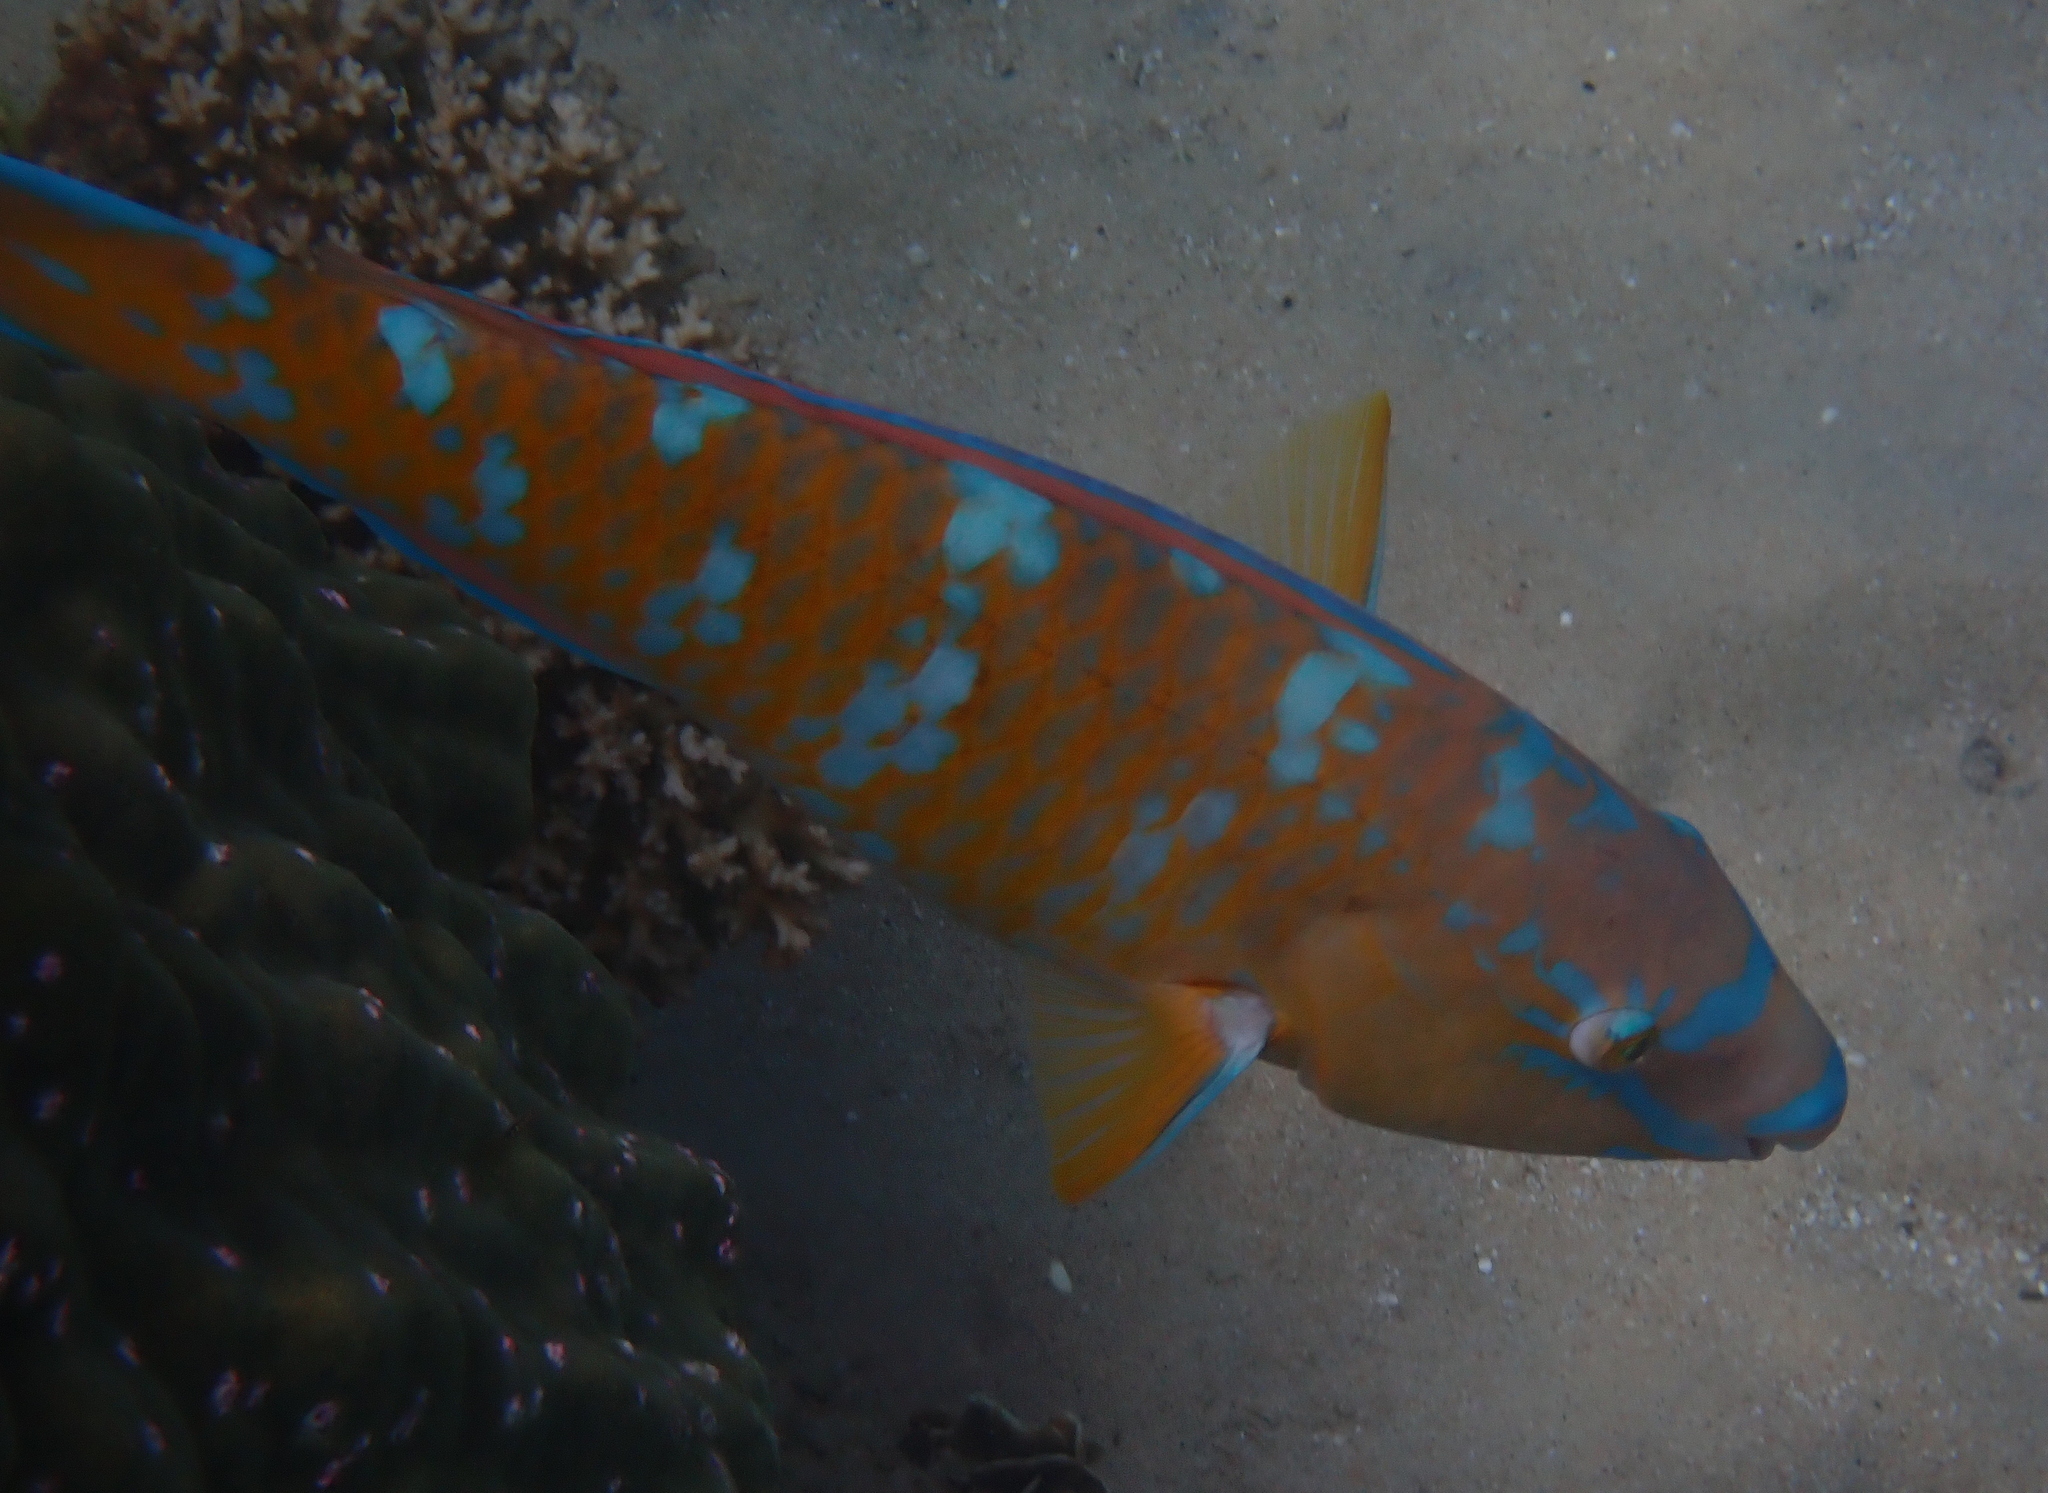
Scarus ghobban (Blue-barred Parrotfish)